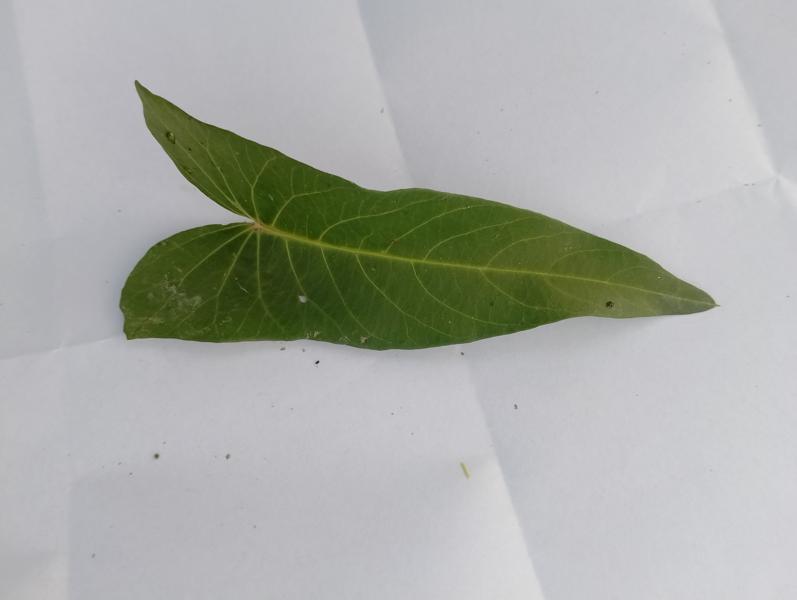
Weed species: Ipomoea aquatic